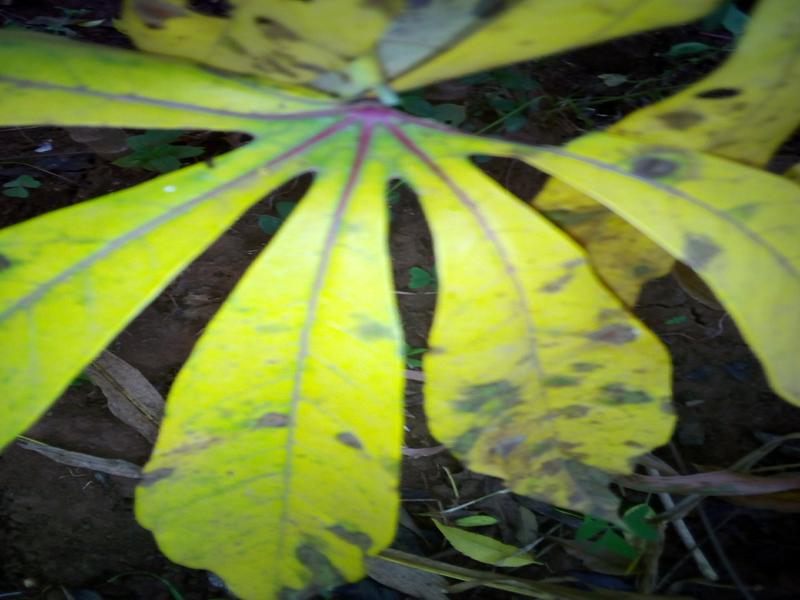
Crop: cassava
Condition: mosaic_disease